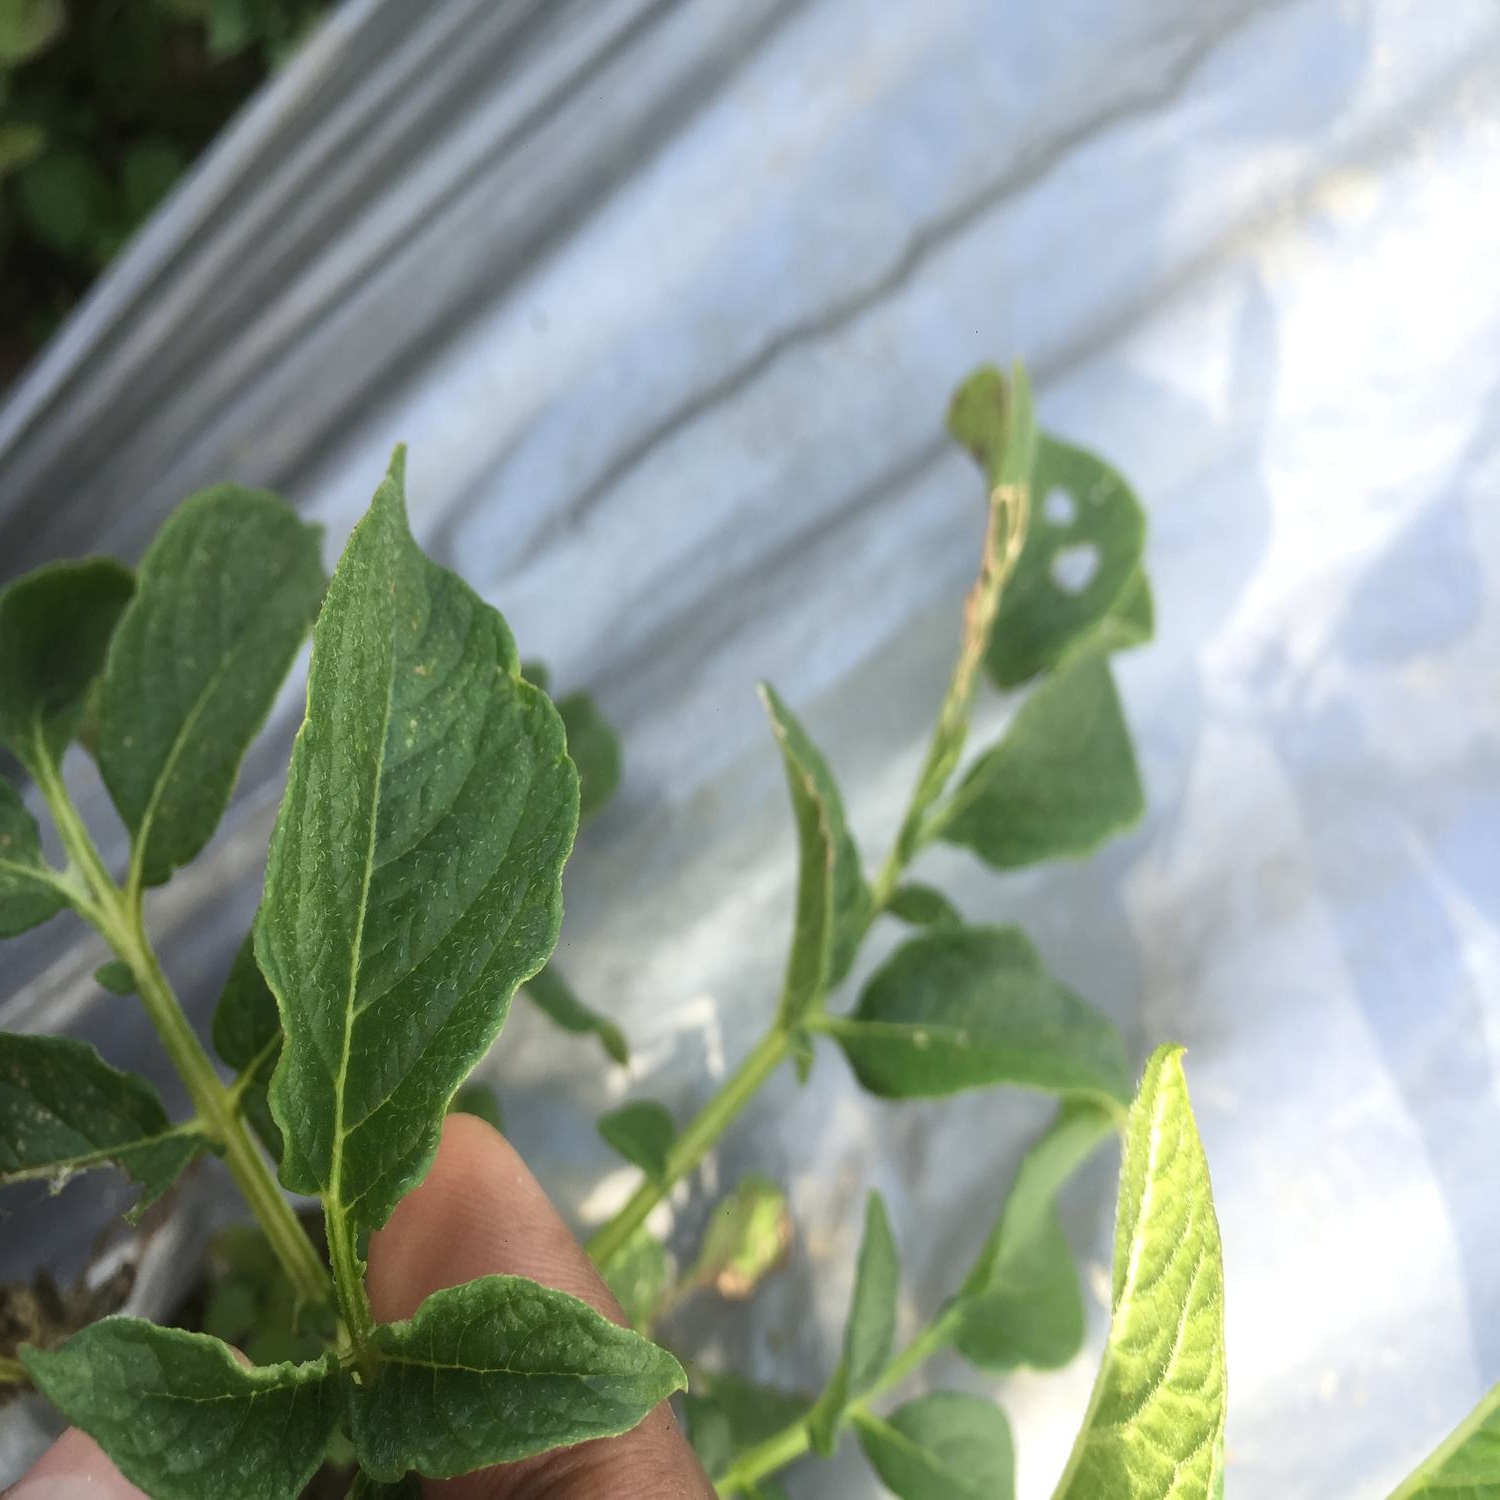
Etiqueta: Virus